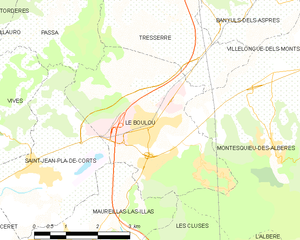
Carte des communes françaises
Le Boulou est une commune française située dans le département des Pyrénées-Orientales, en région Occitanie.